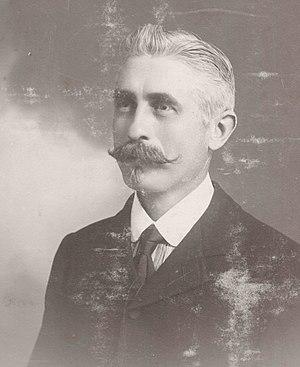
portrait Henri Gautreau, année 1902, Paris
Sainte-Marie est une commune française, située dans le département du Cantal en région Auvergne-Rhône-Alpes.